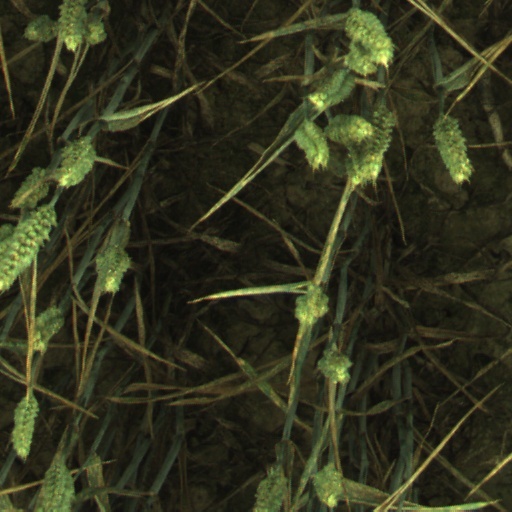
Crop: wheat